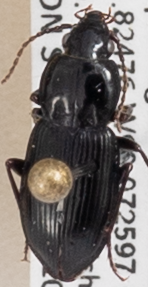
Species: Pterostichus mutus
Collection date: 2021-07-27
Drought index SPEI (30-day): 0.312
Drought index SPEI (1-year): -0.128
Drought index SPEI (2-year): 1.13